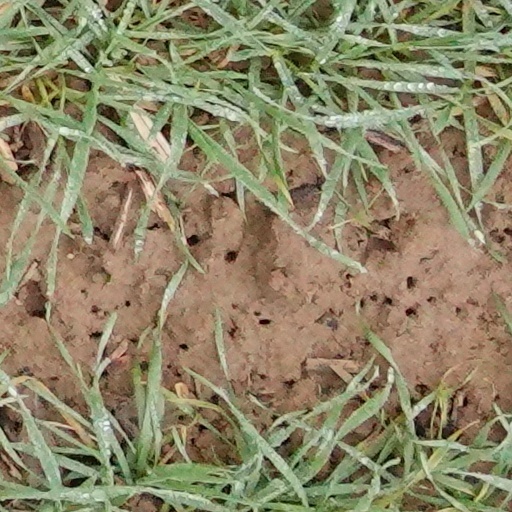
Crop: wheat